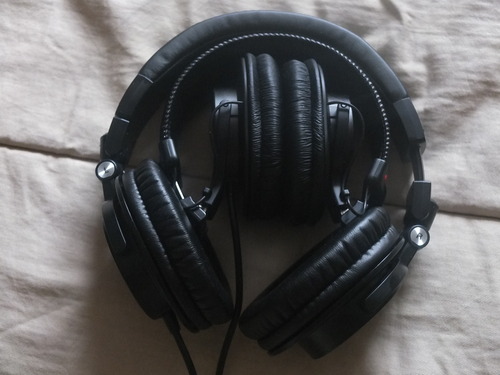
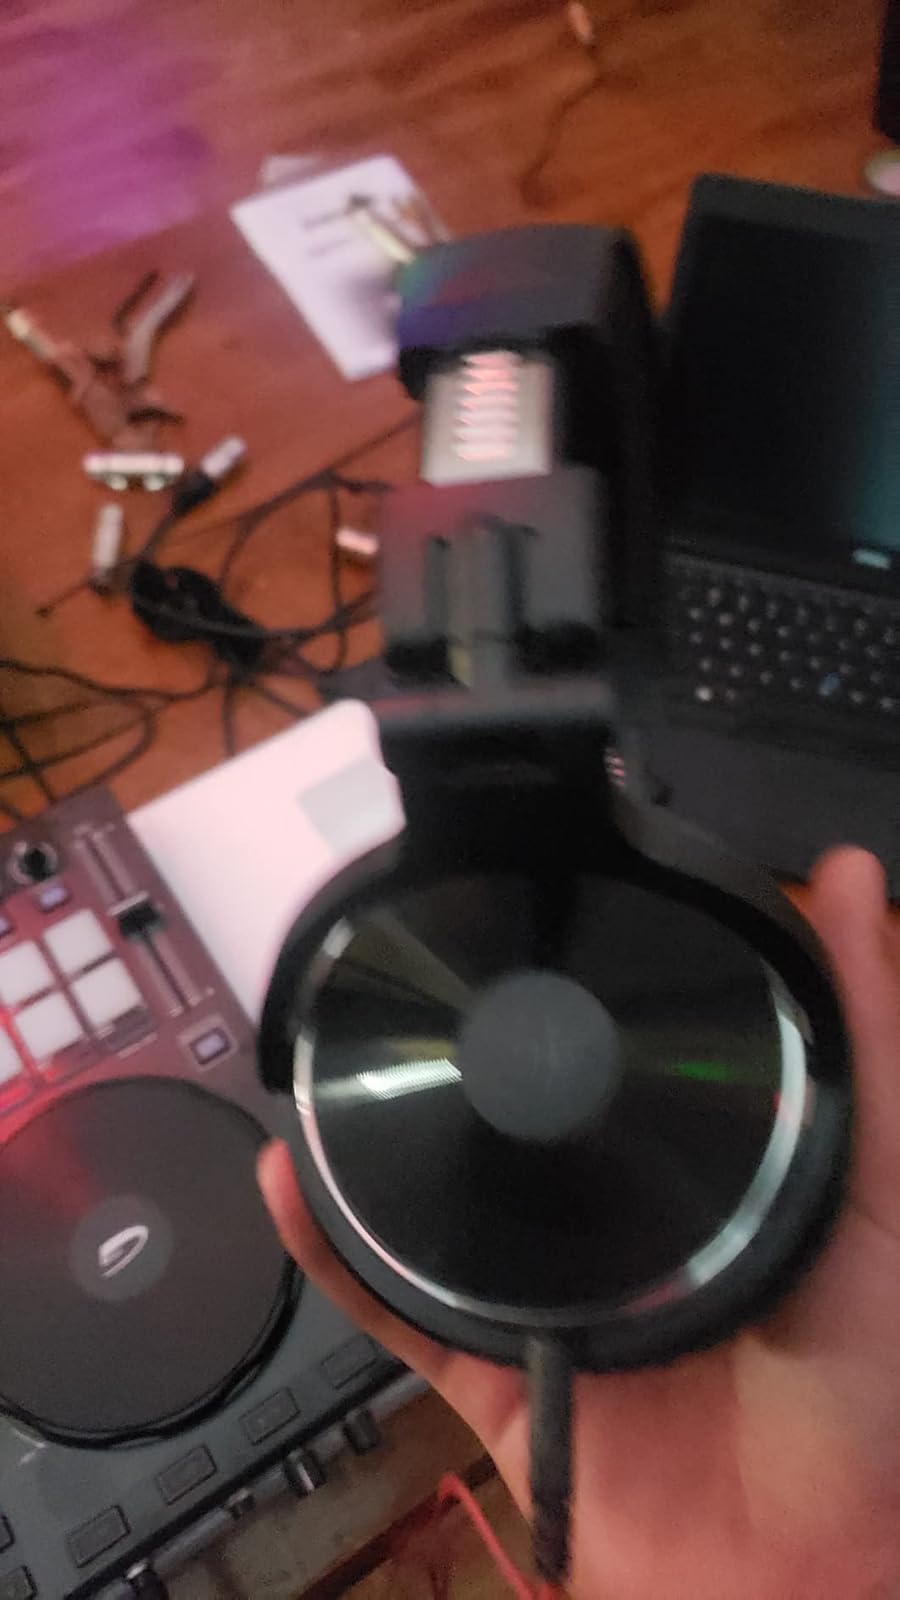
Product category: headphones
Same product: no